Navicular bone

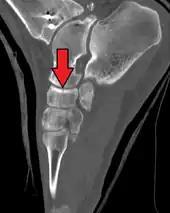
Fracture of the navicular bone

The tibialis posterior is the only muscle that attaches to the navicular bone. The main portion of the muscle inserts into the tuberosity of the navicular bone. An accessory navicular bone may be present in 2–14% of the general population.